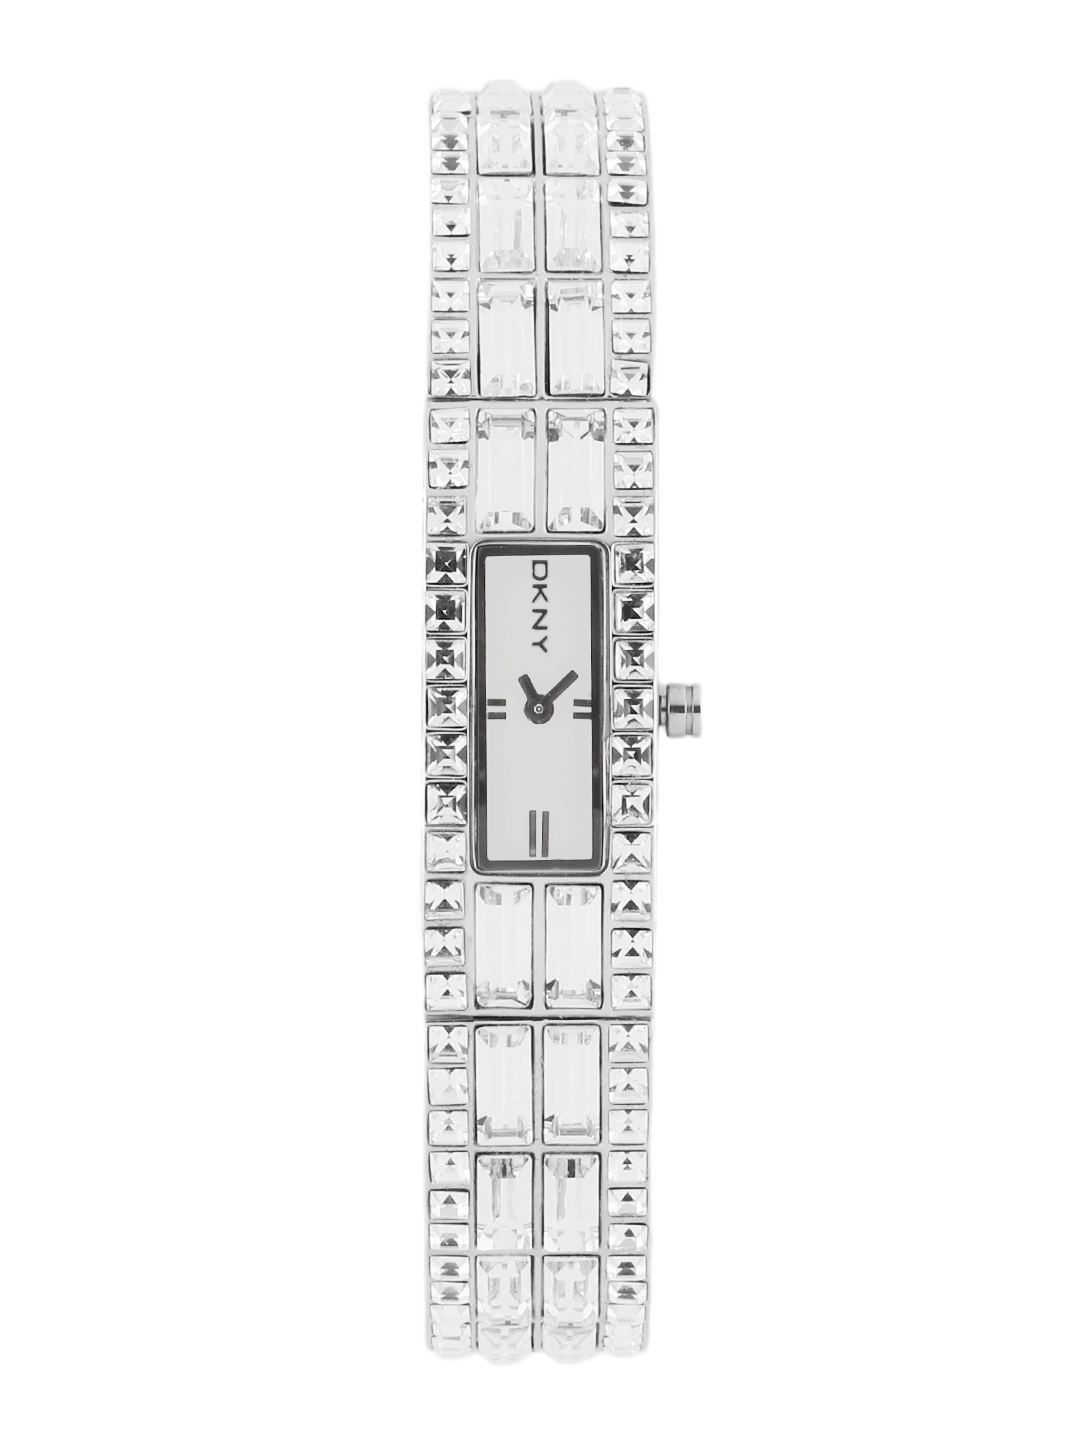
DKNY Women White Dial Watch NY3715
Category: Accessories / Watches / Watches
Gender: Women
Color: White
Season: Winter 2016
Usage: Casual